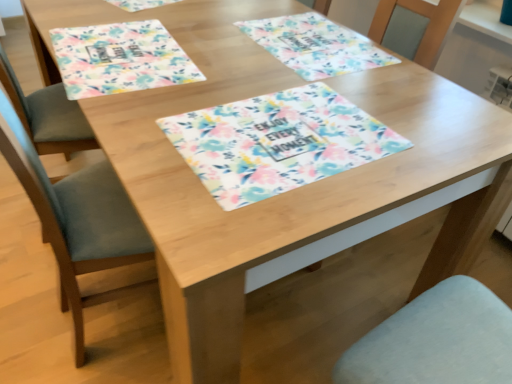
Question: Where is a free space to the left of floral fabric placemat at center? Please provide its 2D coordinates.
Answer: [(0.281, 0.268)]